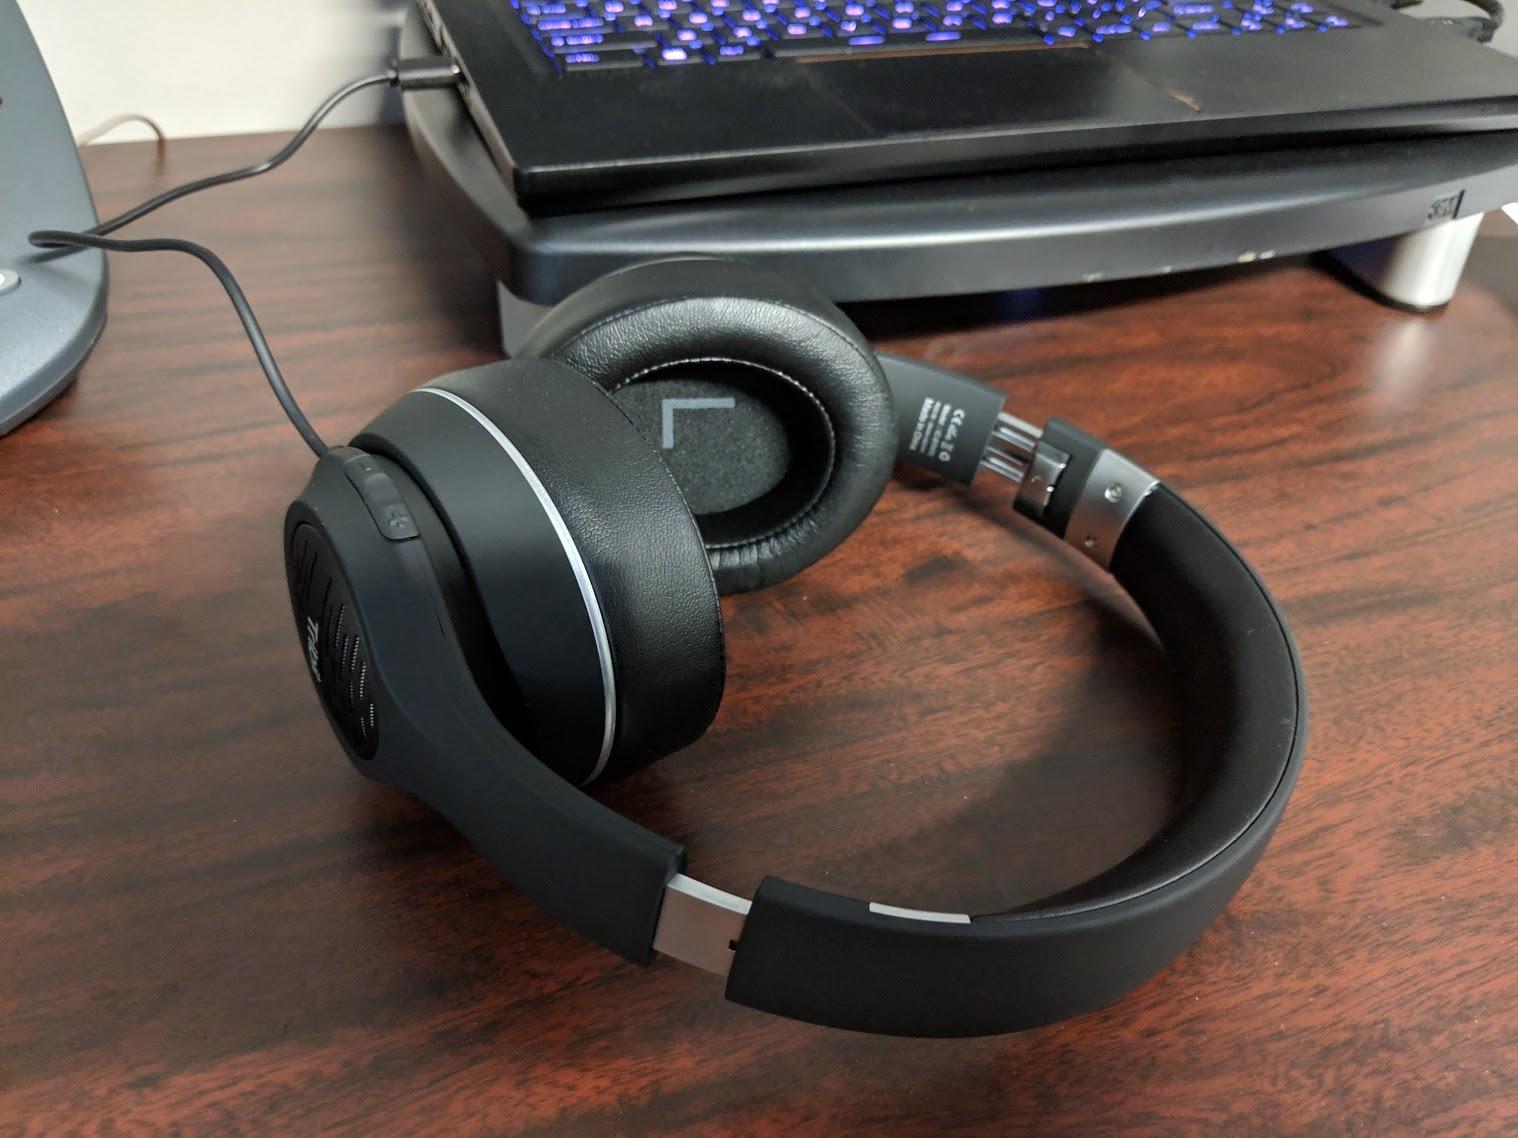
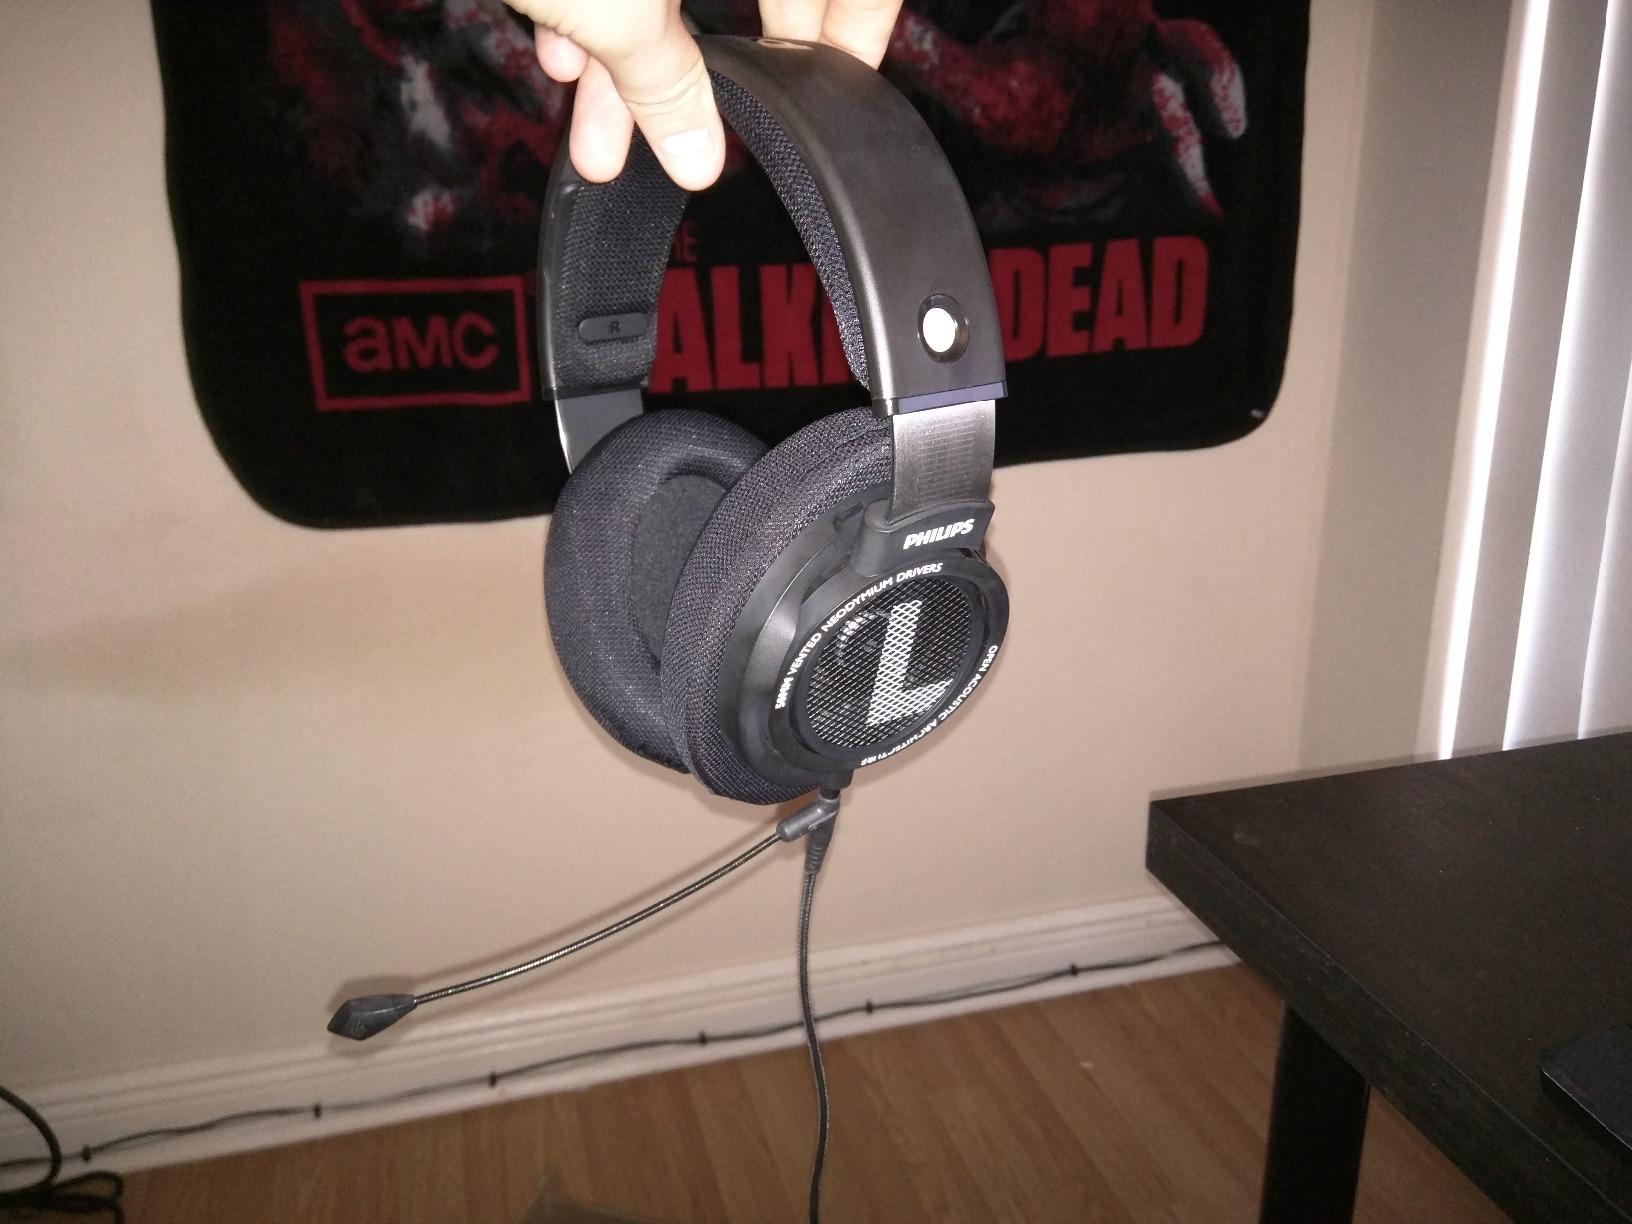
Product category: headphones
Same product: no